Birgite dos Santos

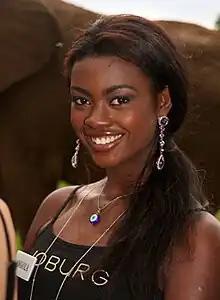
dos Santos in 2008

Brigite da Conceição Francisco dos Santos (born 5 October 1989, in Luanda) is an Angolan model and beauty pageant titleholder who was Miss Angola 2008 first runner-up and Miss Angola Mundo 2008. She represented Angola during the Miss World 2008 pageant in South Africa.